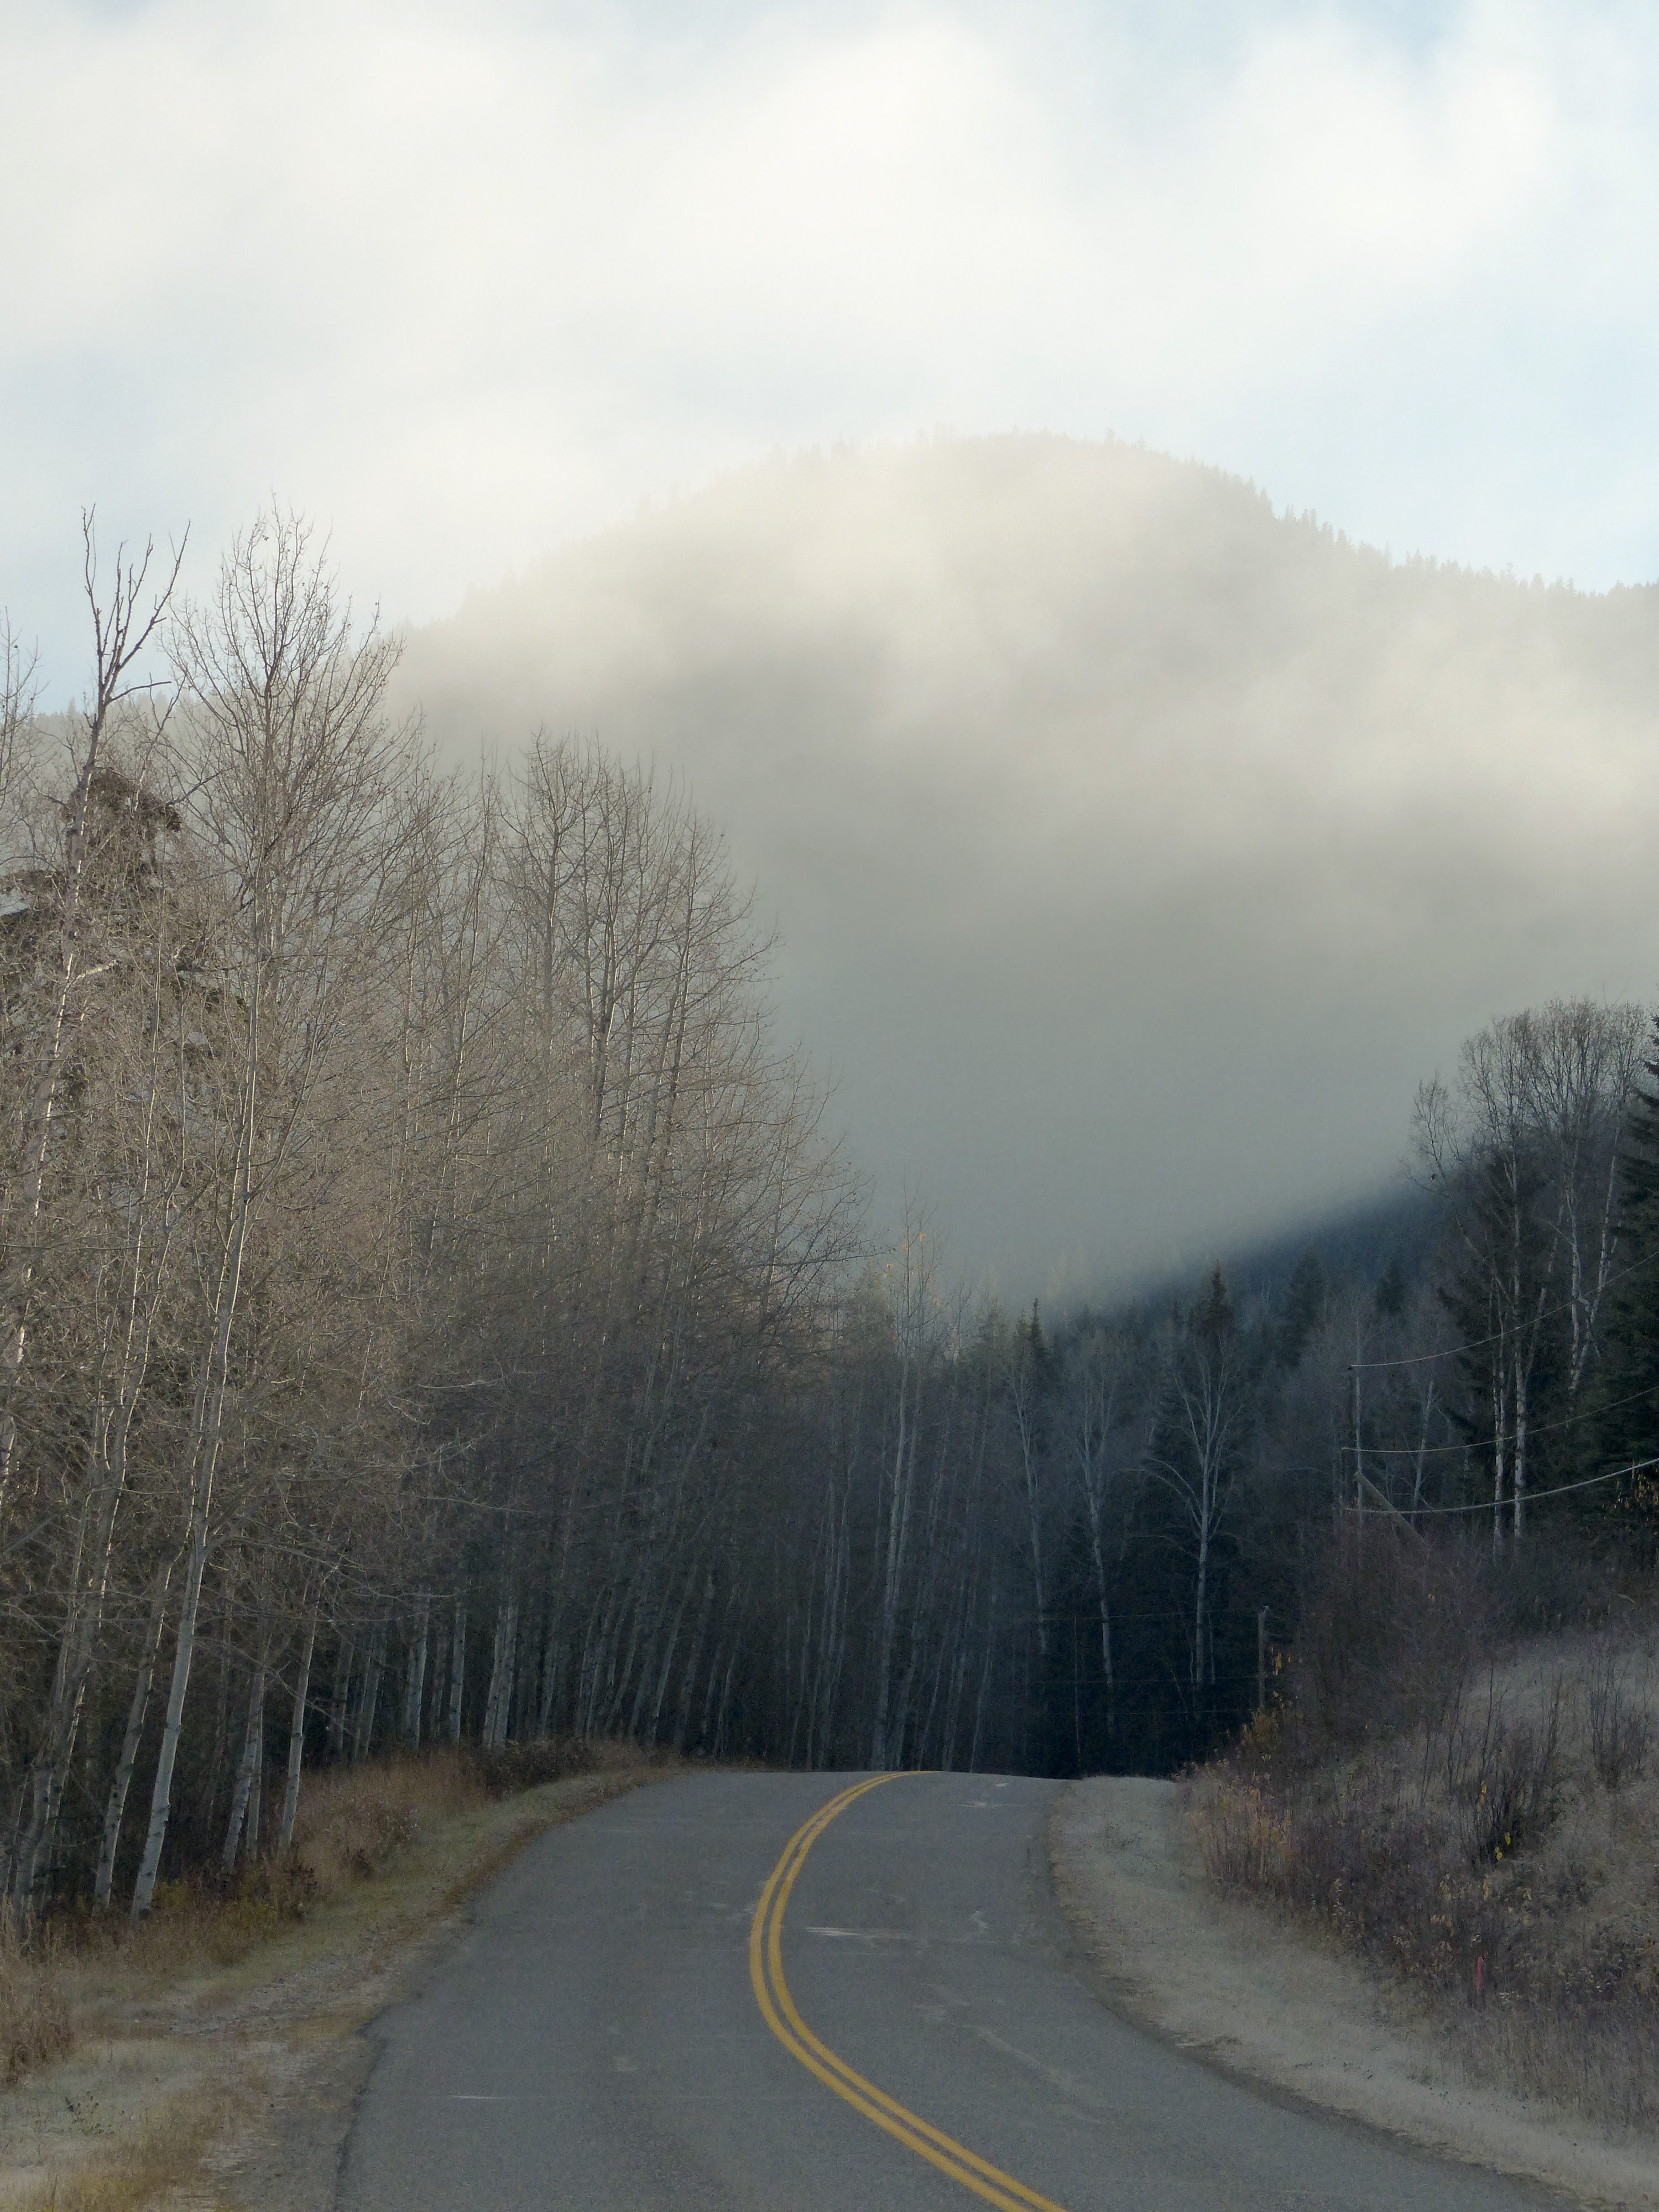
landscape, tree, nature, forest, outdoor, mountain, snow, winter, cloud, fog, sunrise, road, mist, countryside, sunlight, morning, hill, frost, autumn, scenery, weather, season, fog bank, clouds, canada, infrastructure, beautiful, mood, morning glory, rural area, british columbia, early morning, canim lake, paved road, atmospheric phenomenon, woody plant, first frost